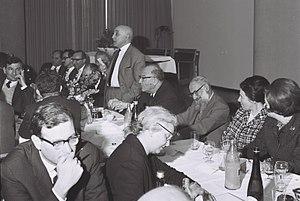
Herzl Rosenblum, הרצל רוזנבלום est un homme politique et journaliste israélien.